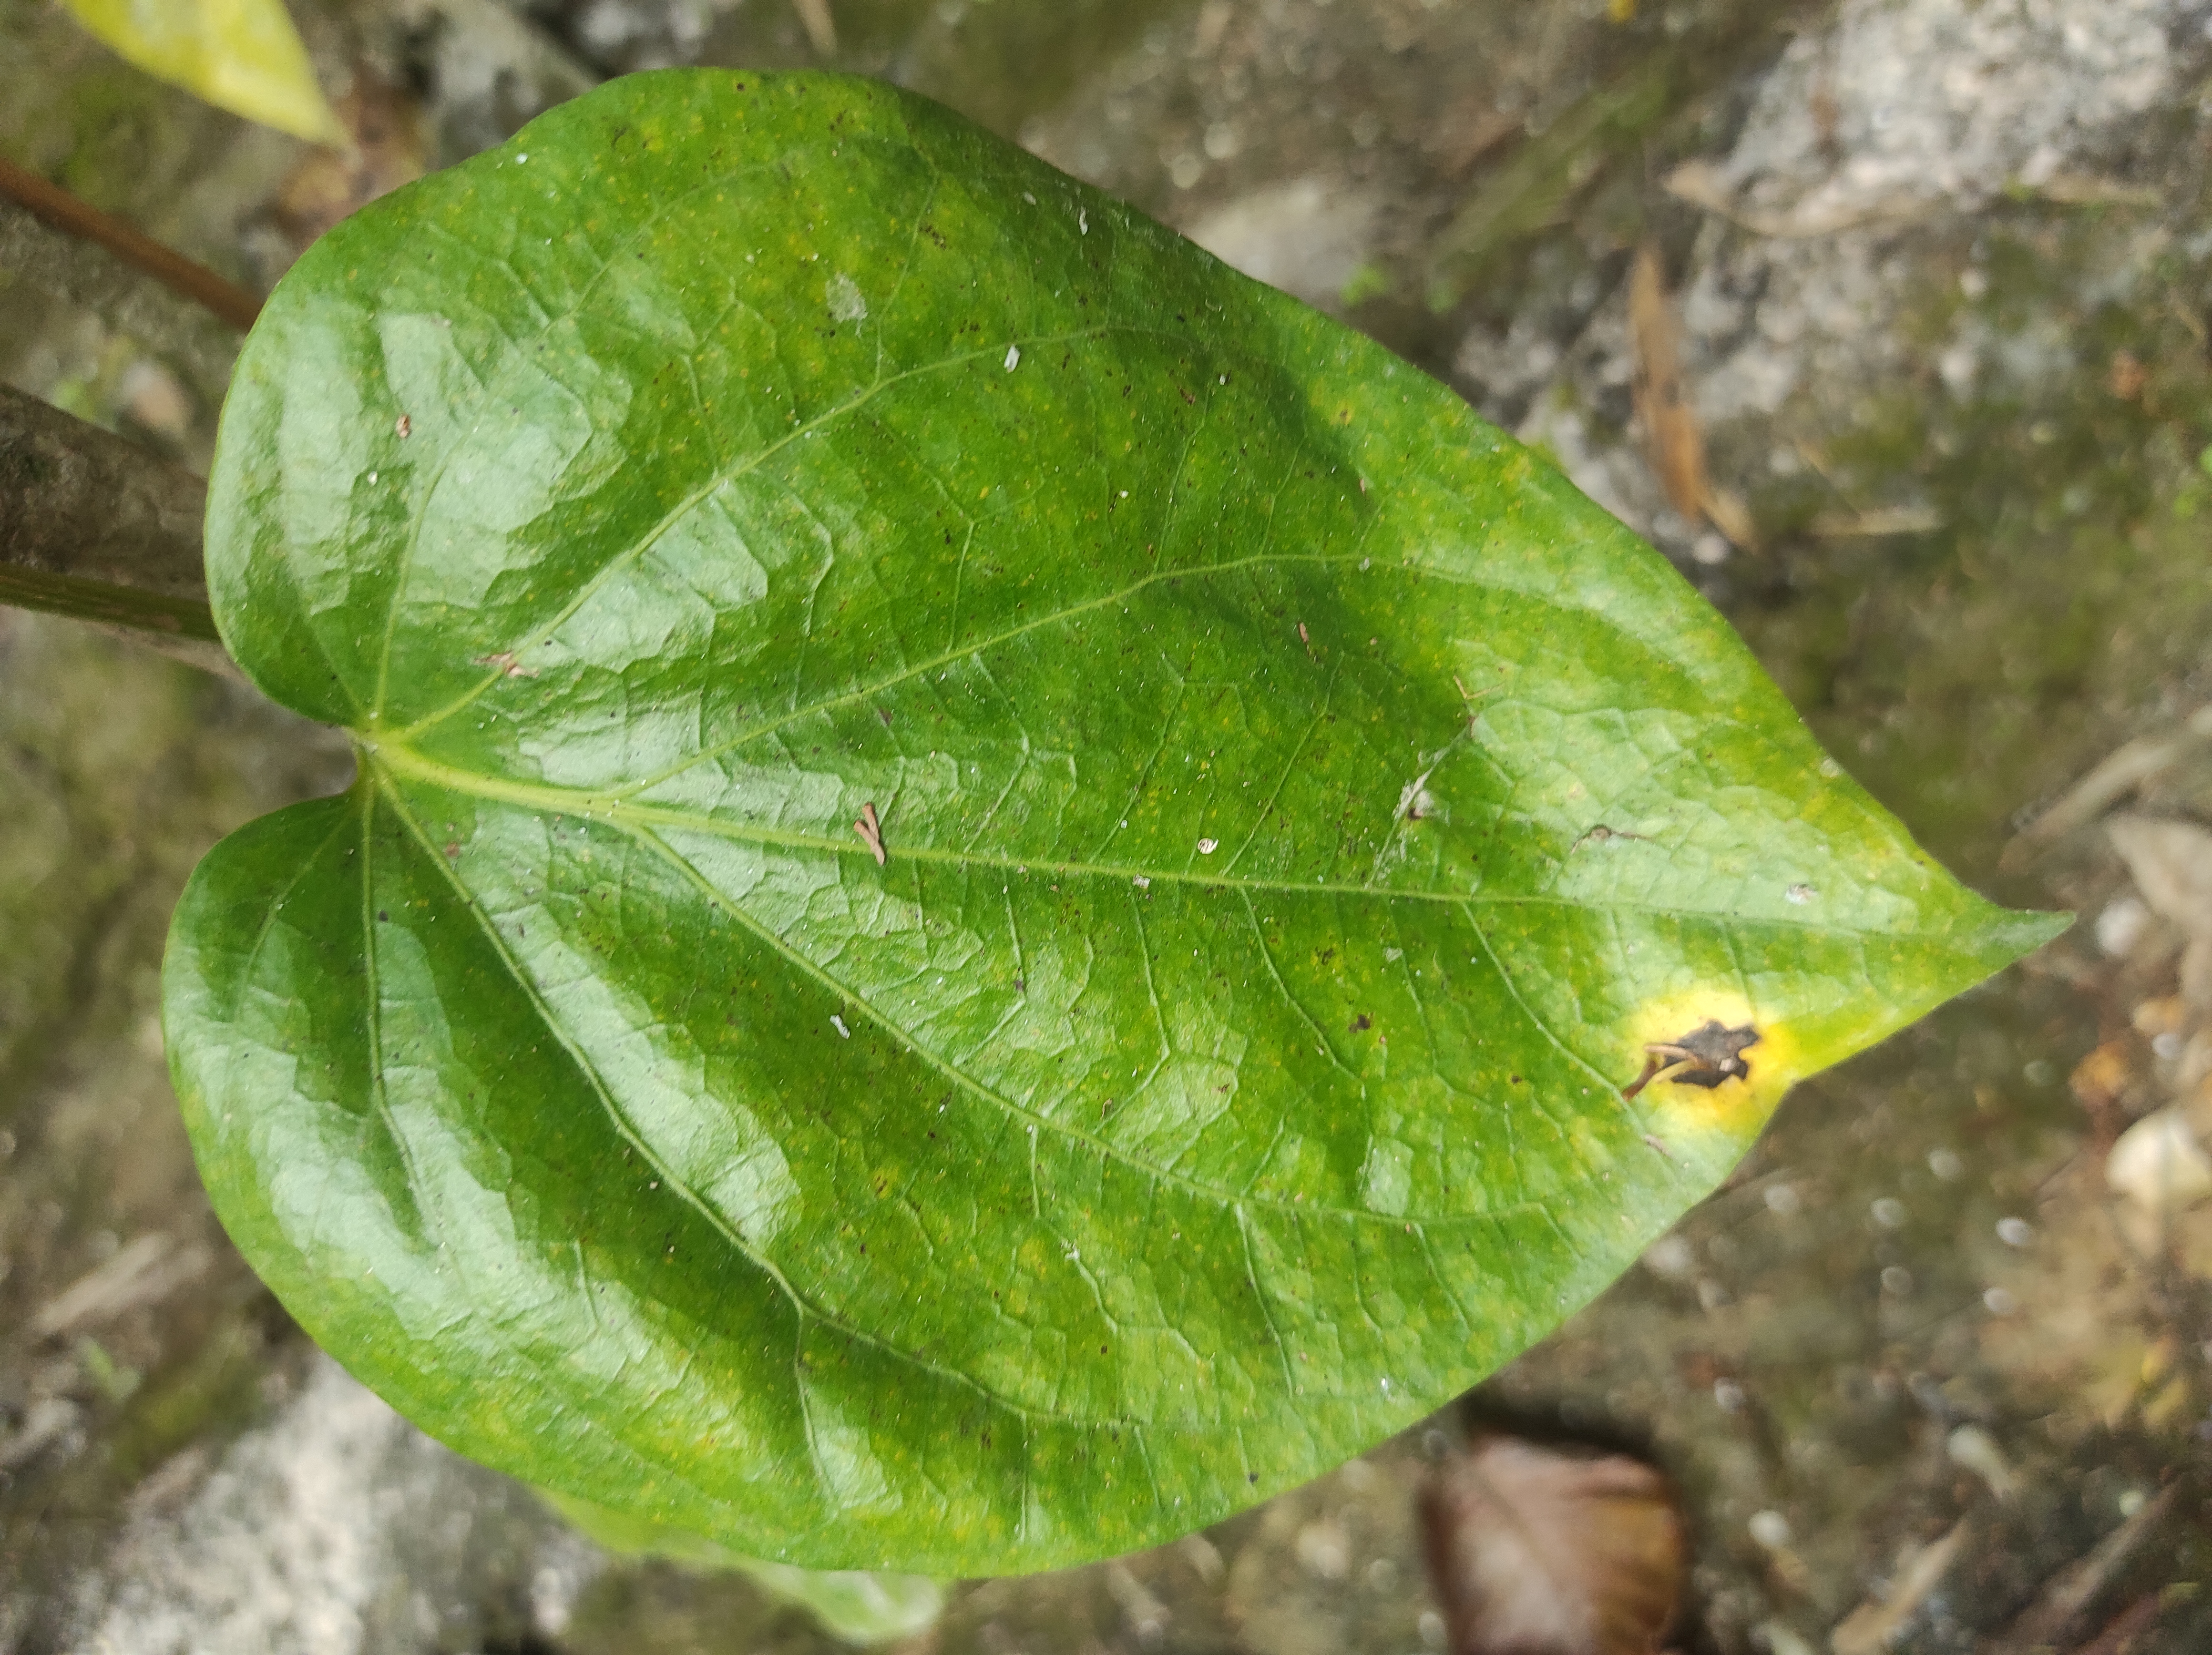
Label: Fungal_Brown_Spot_Disease